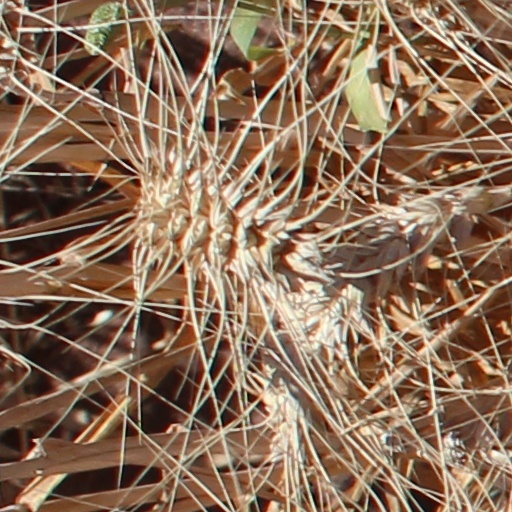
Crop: wheat